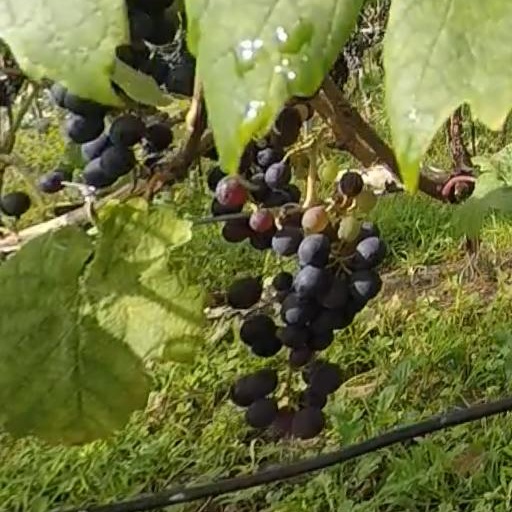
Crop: grape